The Cop (1970 film)

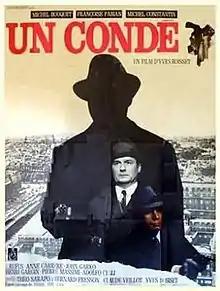
French film poster for "The Cop"

The Cop is a 1970 French-Italian crime film directed by Yves Boisset that stars Michel Bouquet and Françoise Fabian. With considerable moral ambiguity, it tells the story of a committed policeman in a crooked force who concludes that the only way to avenge the murder of a colleague by criminals is to use their own weapons of beatings and shootings. Its portrayal of police corruption and violence led to demands from French government ministers for extensive cuts or a total ban and in the end the French release had a few cuts.